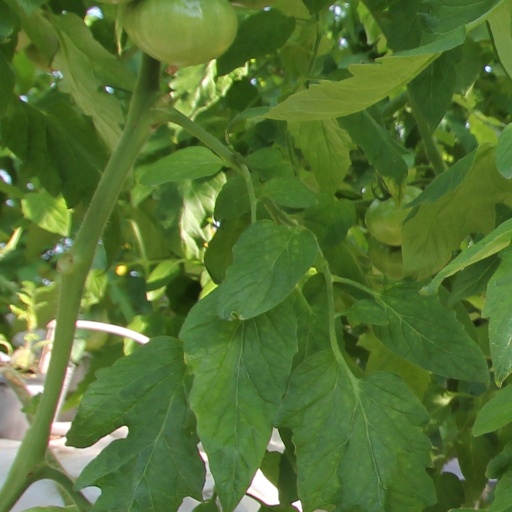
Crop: tomato